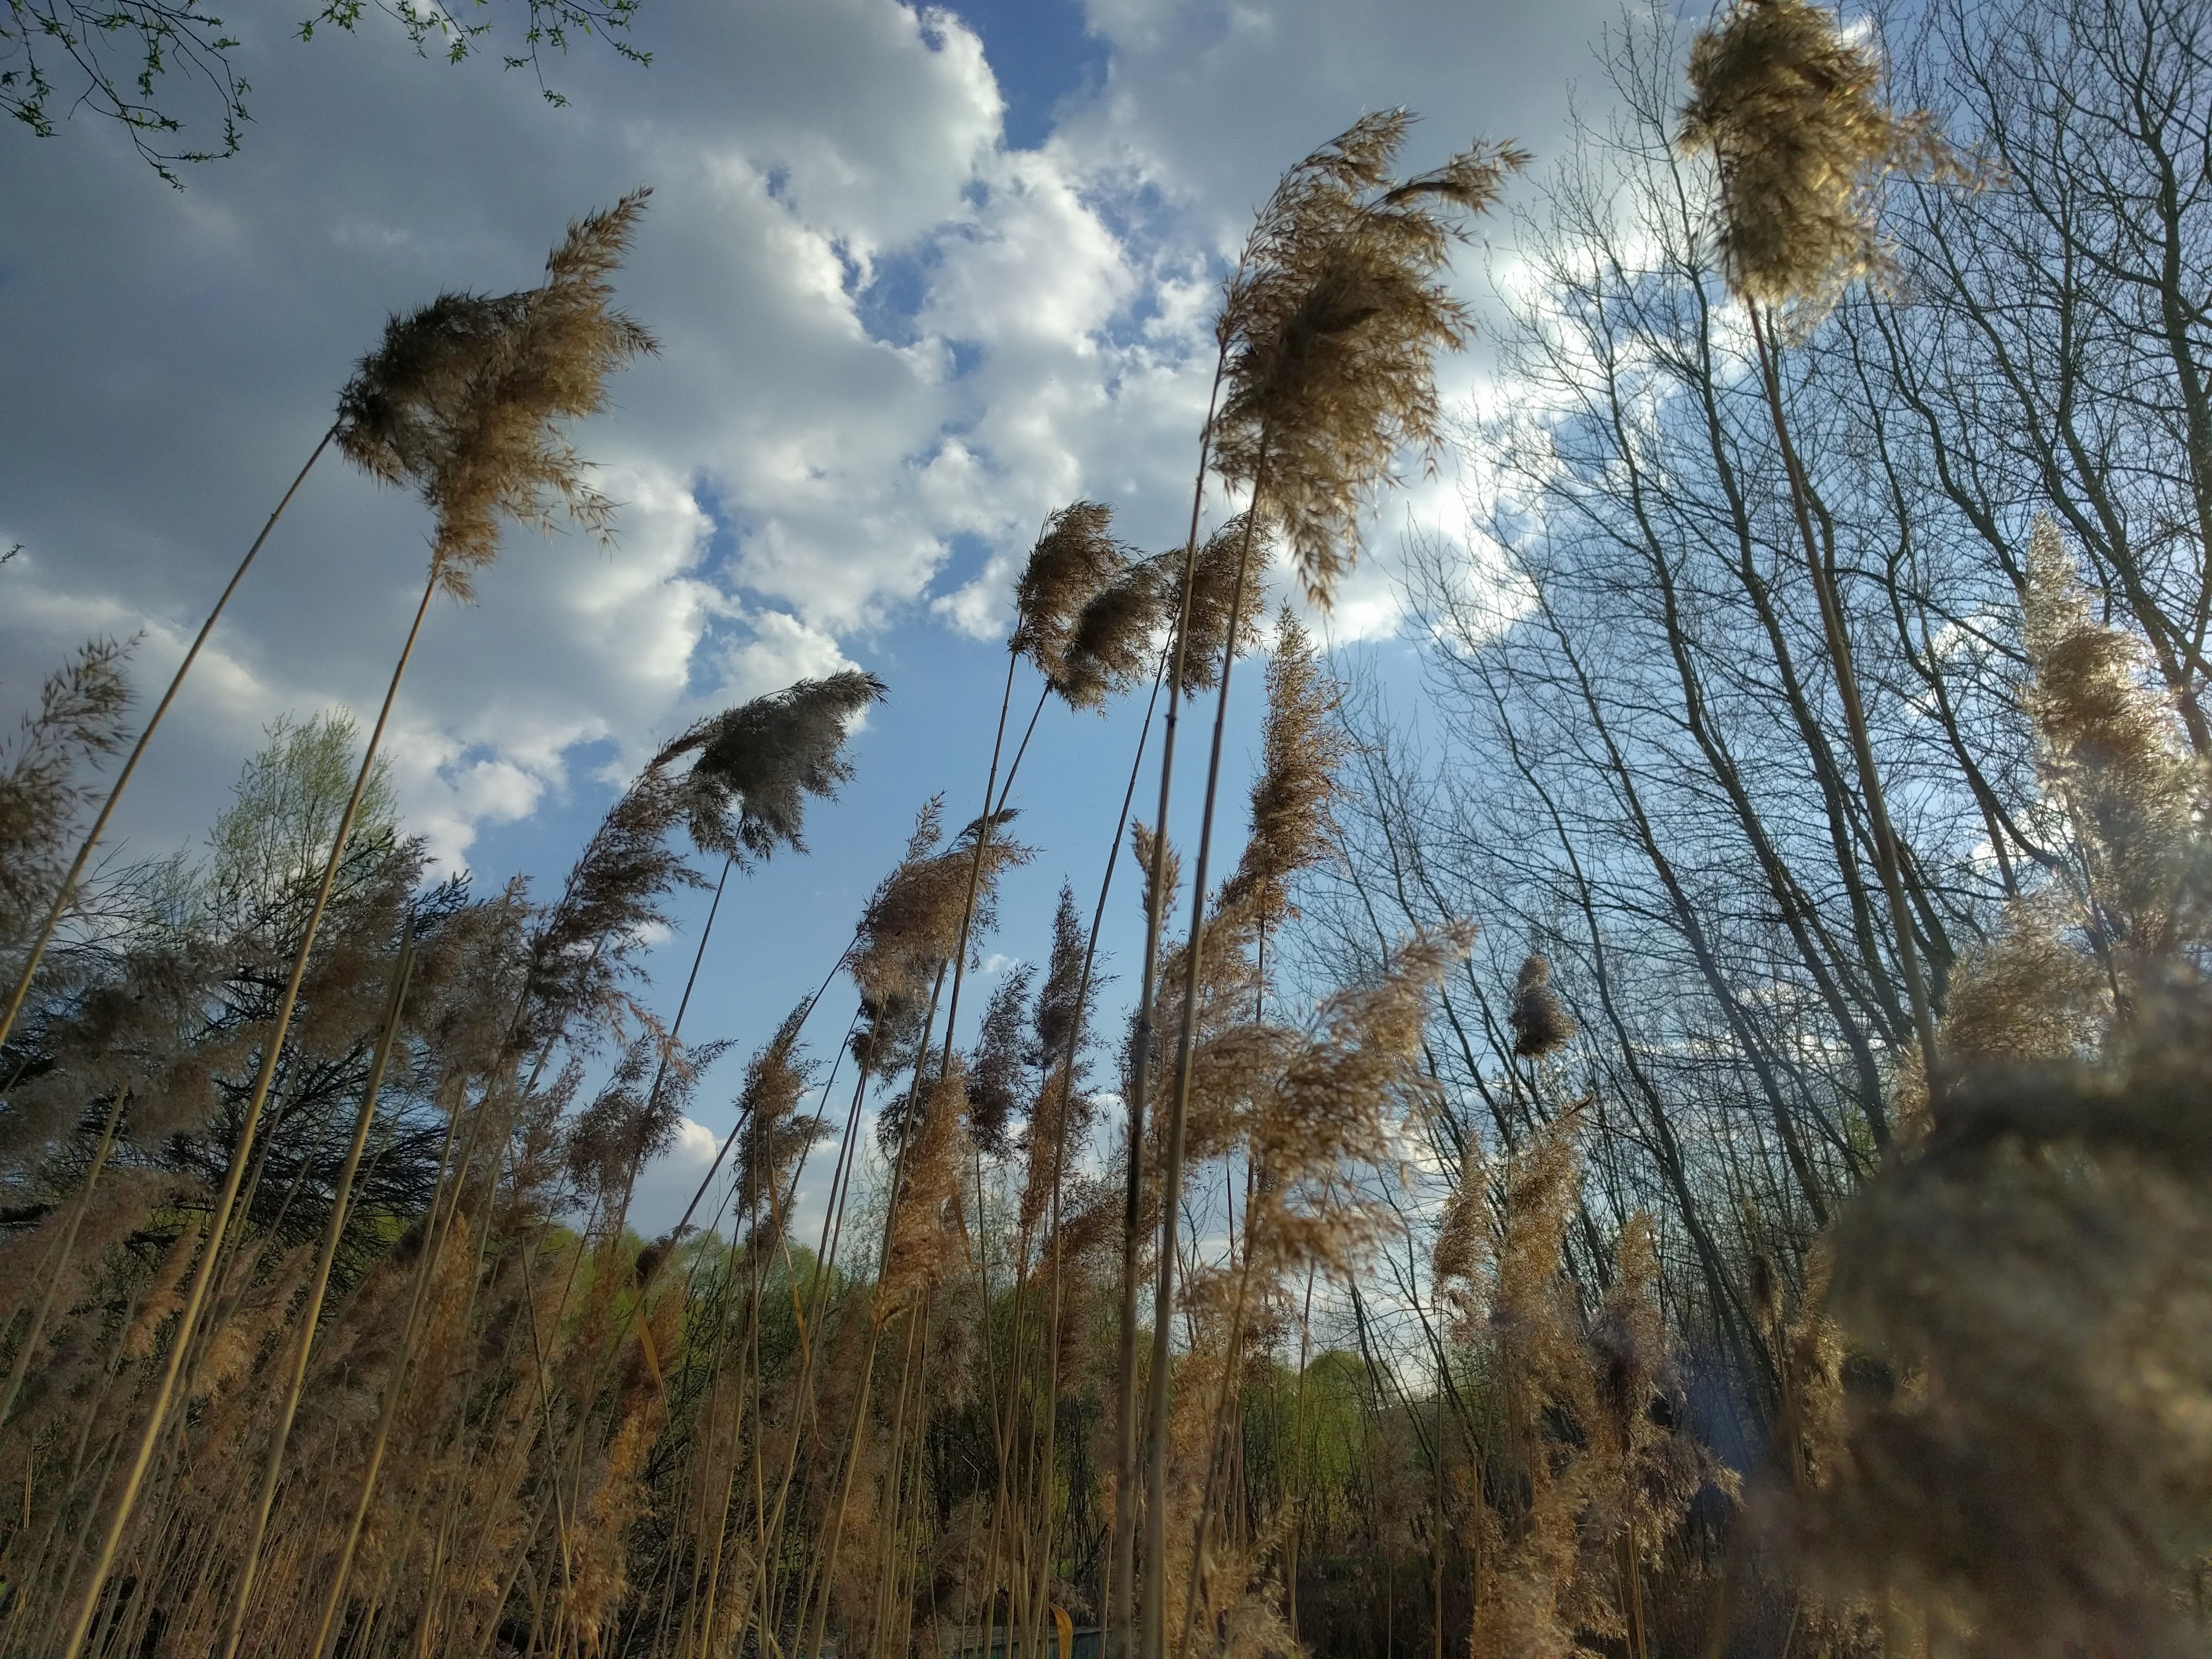
tree, nature, grass, wilderness, branch, cloud, plant, sky, field, prairie, sunlight, flower, wind, frost, autumn, flowering plant, grass family, woody plant, land plant, arecales